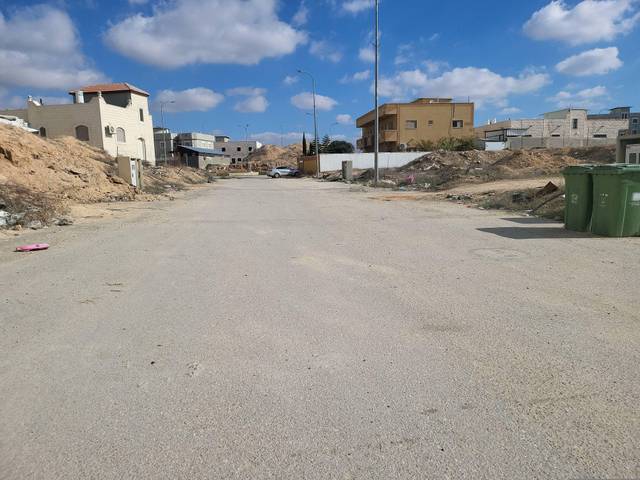
Region: Israel
Coordinates: 31.376, 34.764